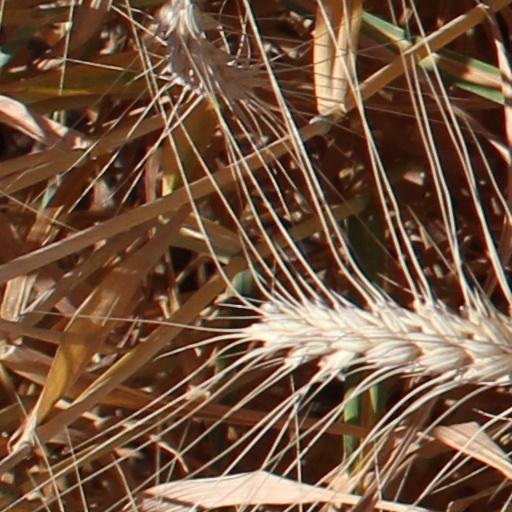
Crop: wheat